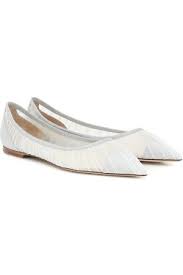
Label: Ballet Flat